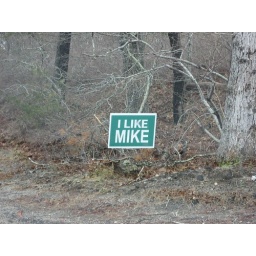
Some (probably political) sign on the side of the road in Cape Cod.